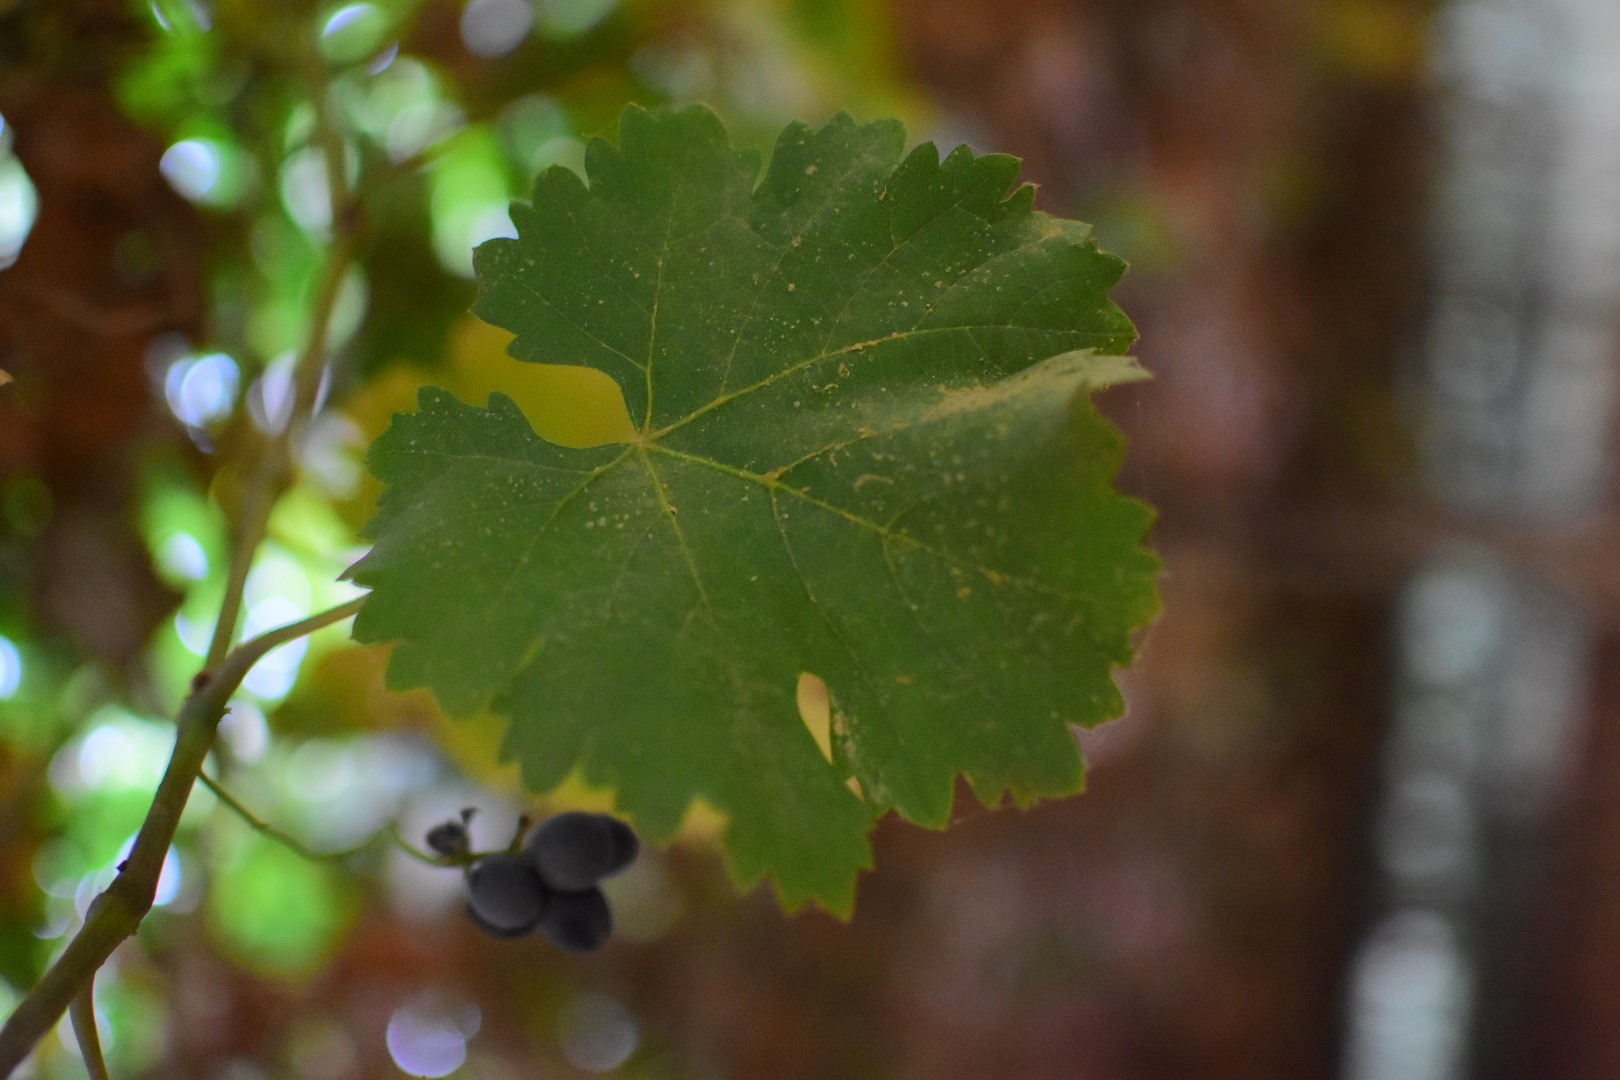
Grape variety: Aswud Balad